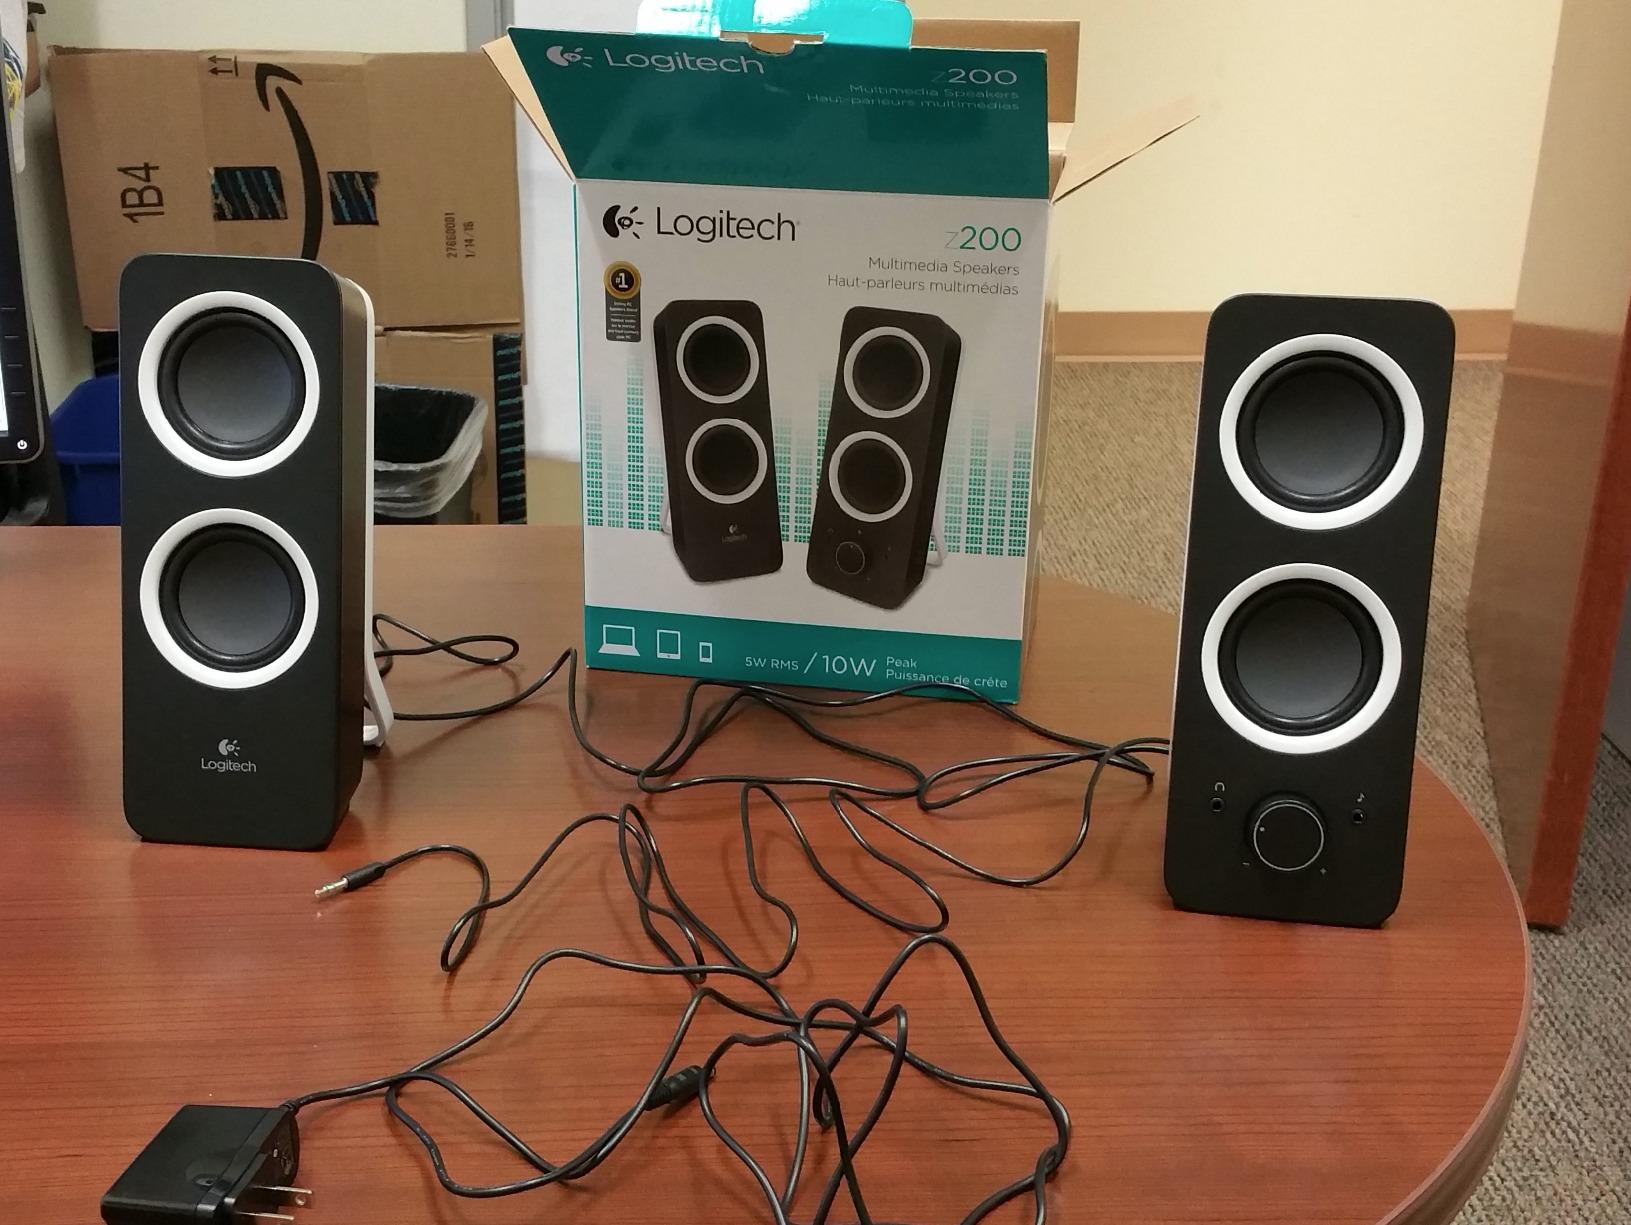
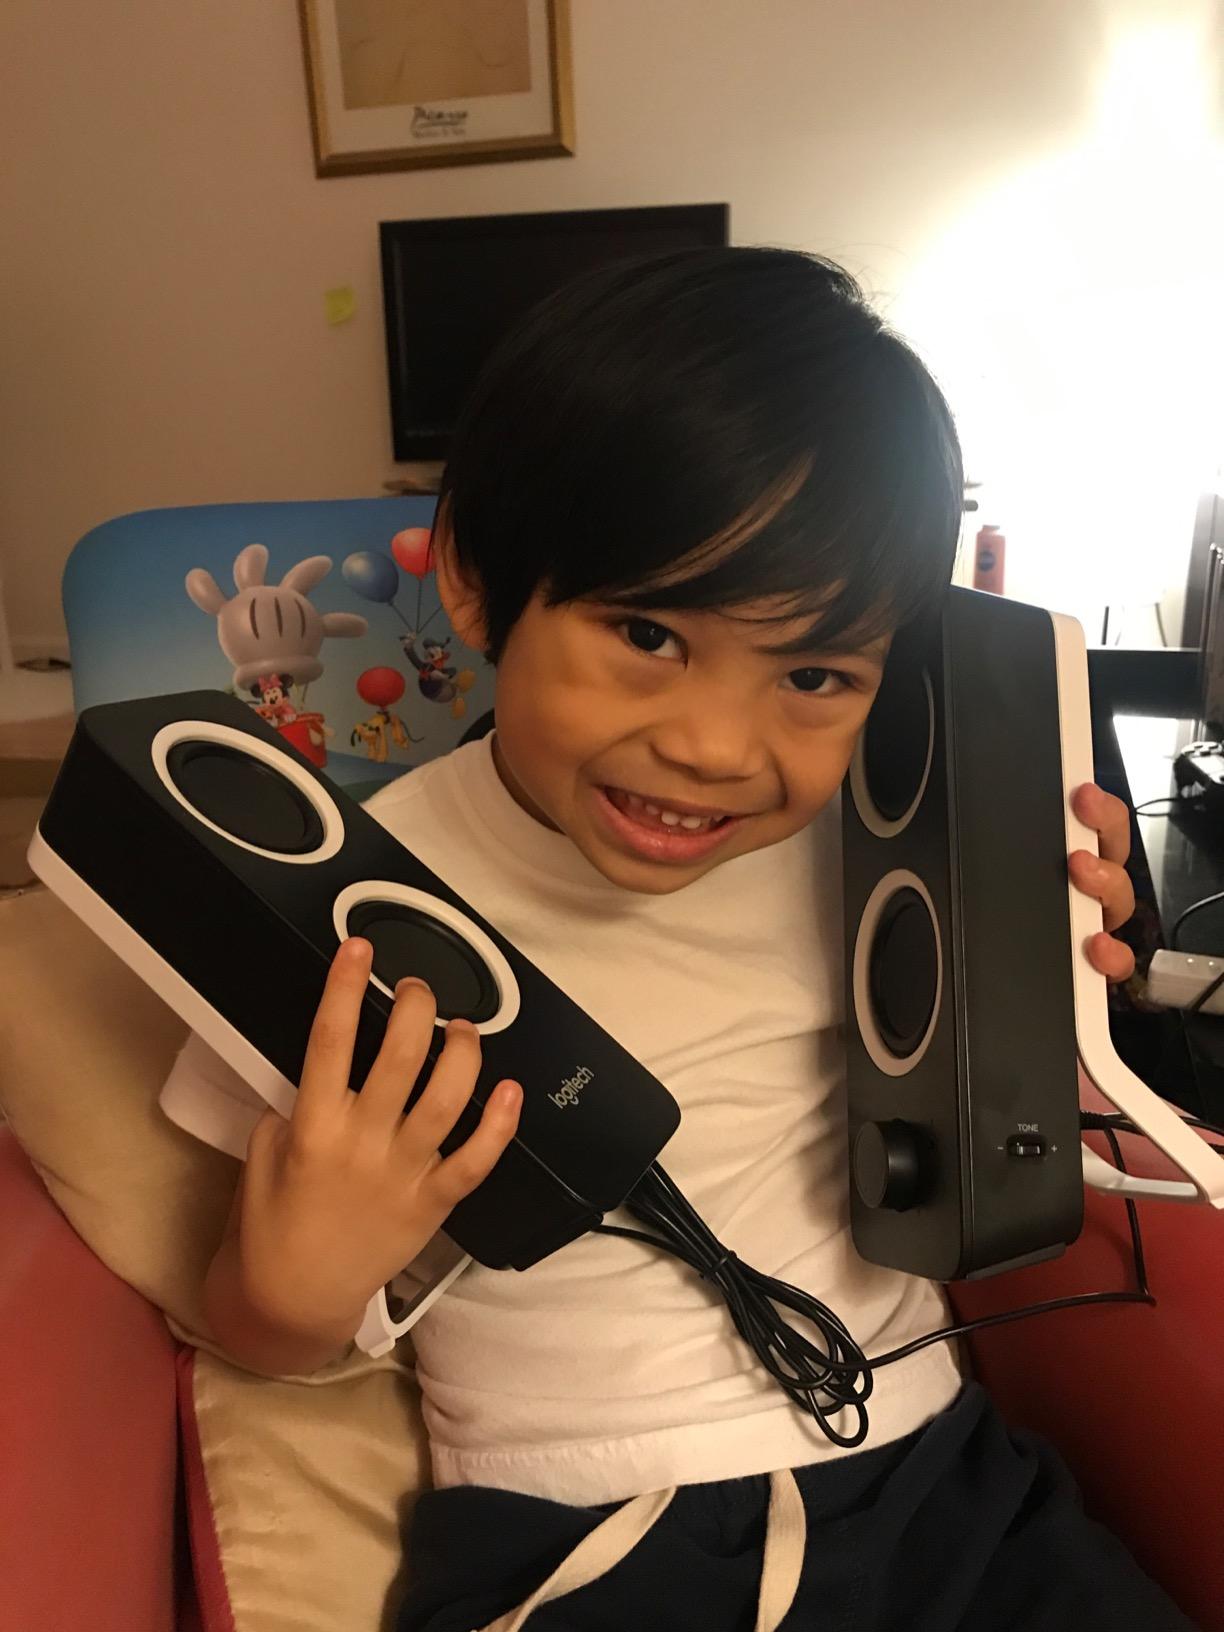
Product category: speaker
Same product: yes